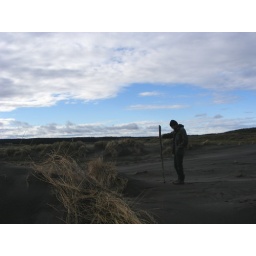
endless toi toi, tussock and black sand with no shortage of walking sticks to help one over the dunes.